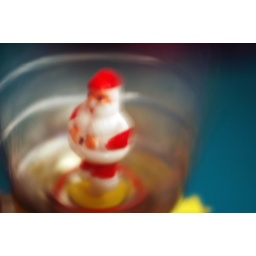
Rubber band powered push toy shows Santa inside the Christmas tree. This is in the base of the tree display.